Stóra-Björnsfell

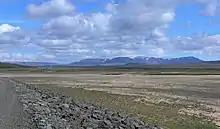
Stóra-Björnsfell to the right of Þórisjökull

Stóra-Björnsfell is an elongated medium-sized tuya located in Iceland. It contains pillow lava, hyaloclastite and sheet lava. The volcano formed when a subglacial eruption occurred beneath an ice sheet during the last ice age. Stóra-Björnsfell's pillow lava appears originally to have erupted from a fissure.